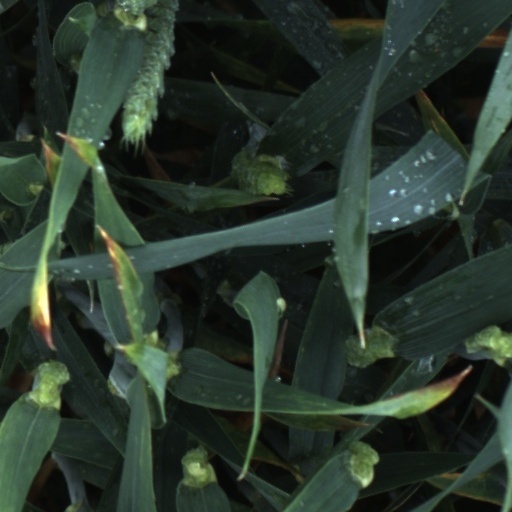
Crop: wheat